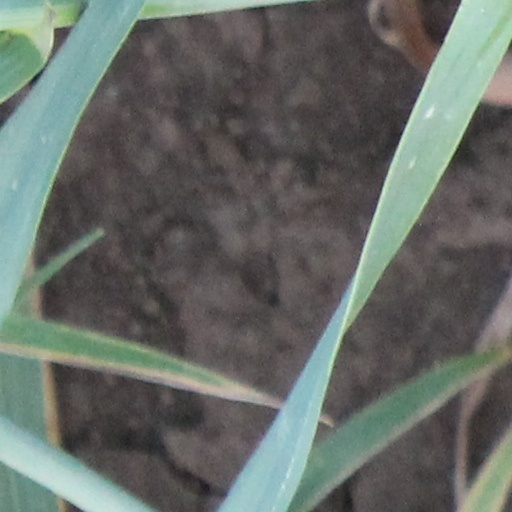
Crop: wheat